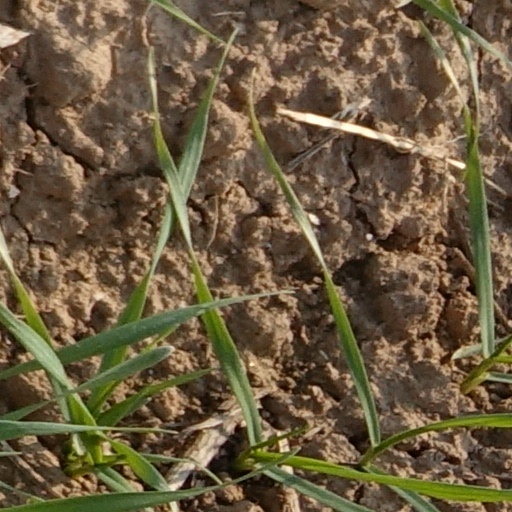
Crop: wheat